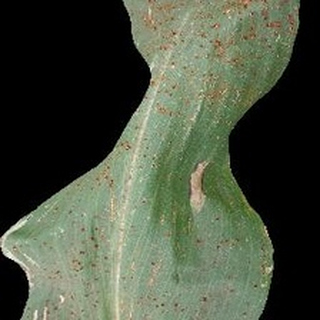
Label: corn_common_rust